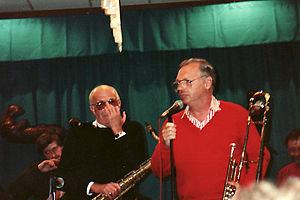
Rob McConnell, né le 14 février 1935 à London et décédé le 1ᵉʳ mai 2010 à Toronto, est un tromboniste de jazz, compositeur et arrangeur canadien.